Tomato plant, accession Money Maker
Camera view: vertical (180 deg); turntable rotation: 30 degrees
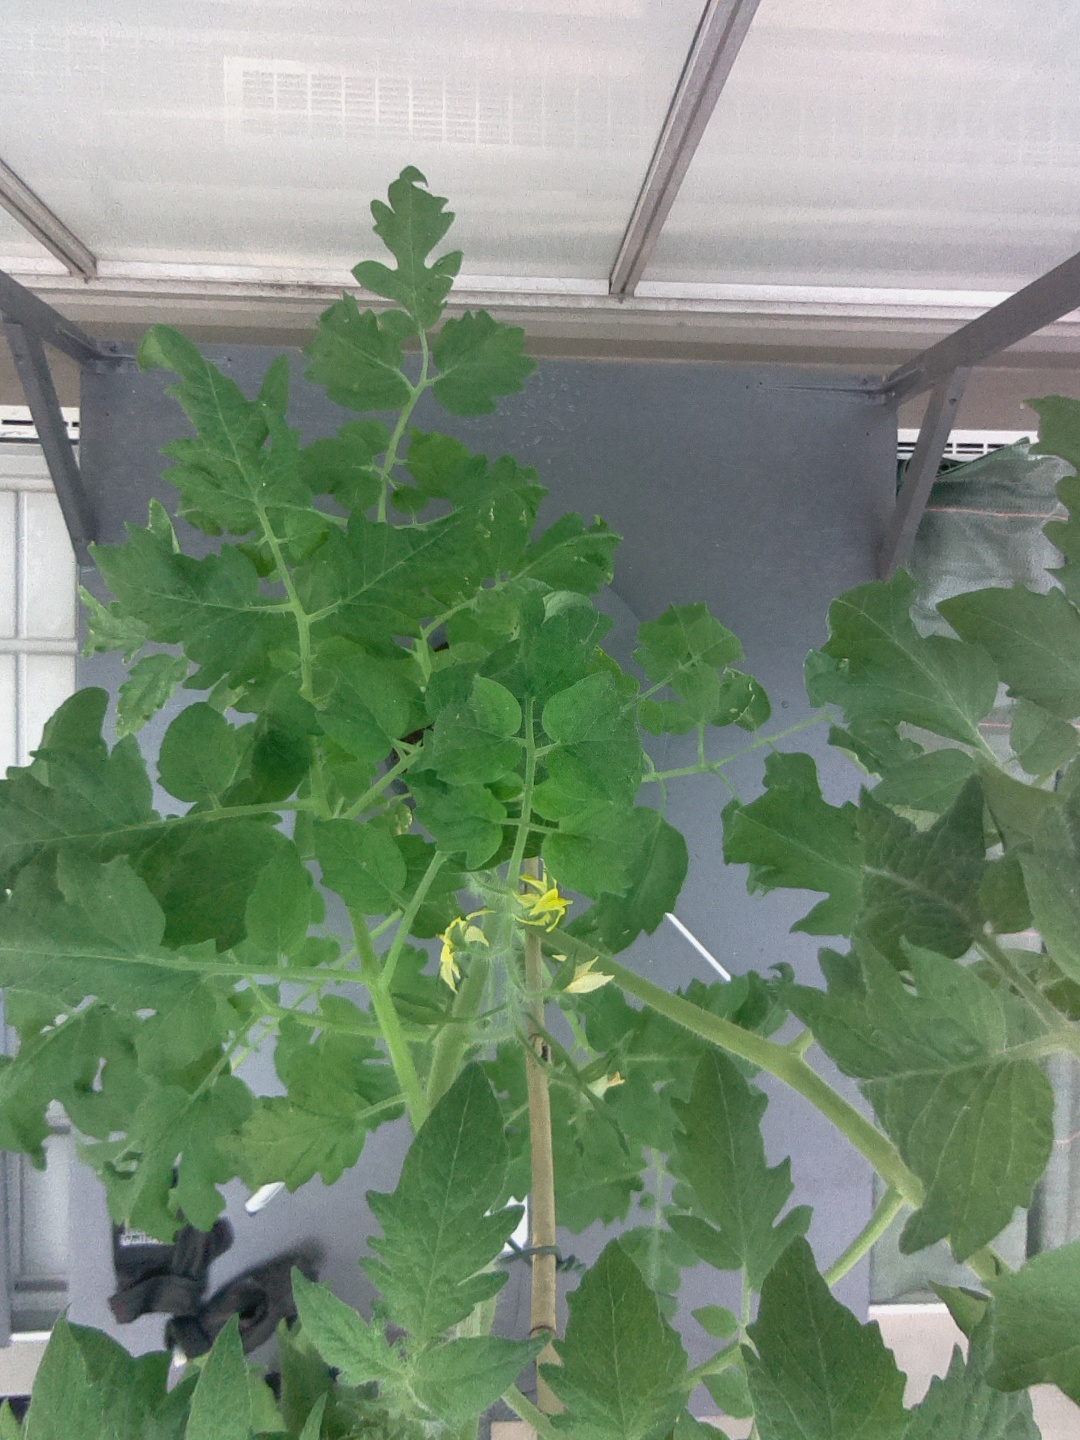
BBCH growth stage 70: Fruits at the main stem or branches visibles